Short Springbok

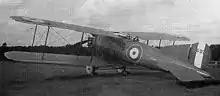
Springbok at Martlesham with fabric-covered wings

Powered by a 400 hp Bristol Jupiter IV radial engine, the S.3 Springbok I was an all-metal aircraft, with a duralumin monocoque fuselage and two-bay, equal-span wings. The strength/weight factor of the mainplanes was disappointing and the Air Ministry ordered three more Springboks with lighter, fabric-covered wings attached directly to the lower fuselage and a redesigned tail assembly. The first of these S.3a Springbok IIs (numbered "J7295"-"J7297") was flown by Shorts' Chief Test Pilot J. Lankester Parker at the Isle of Grain on 25 March 1925.